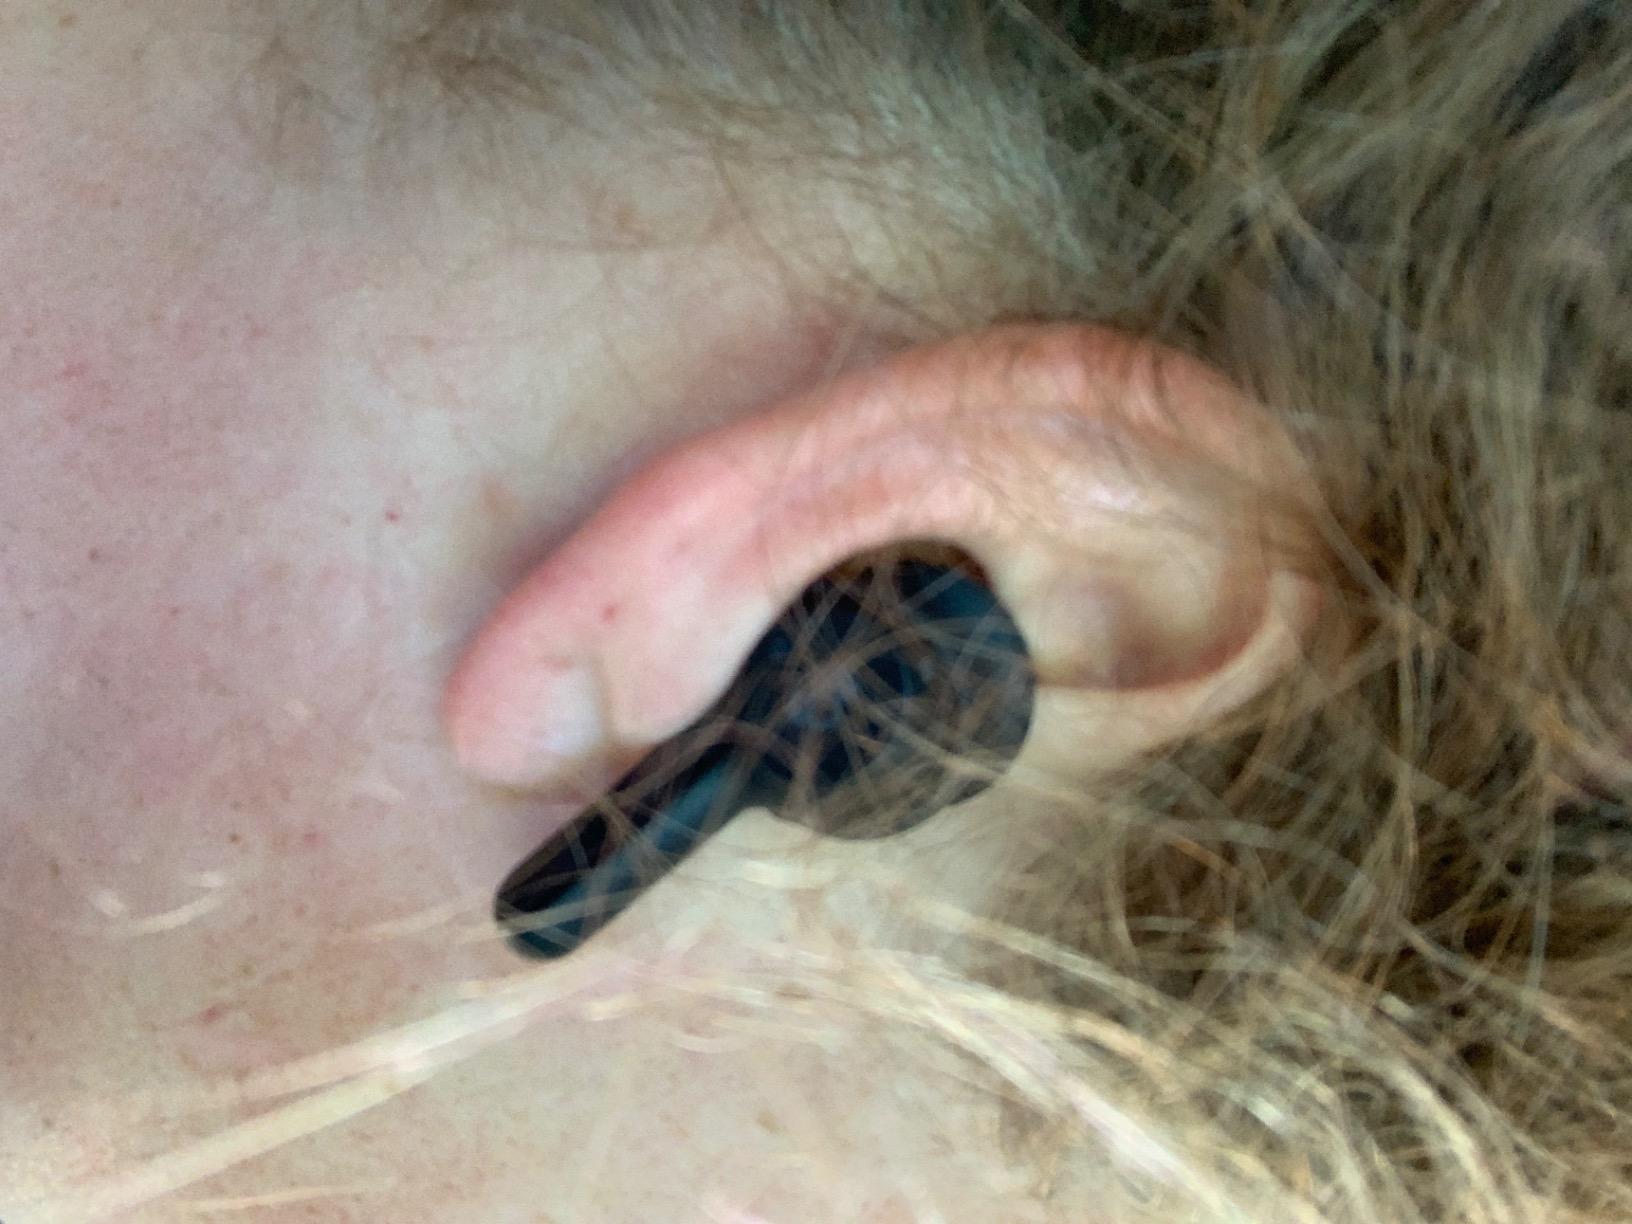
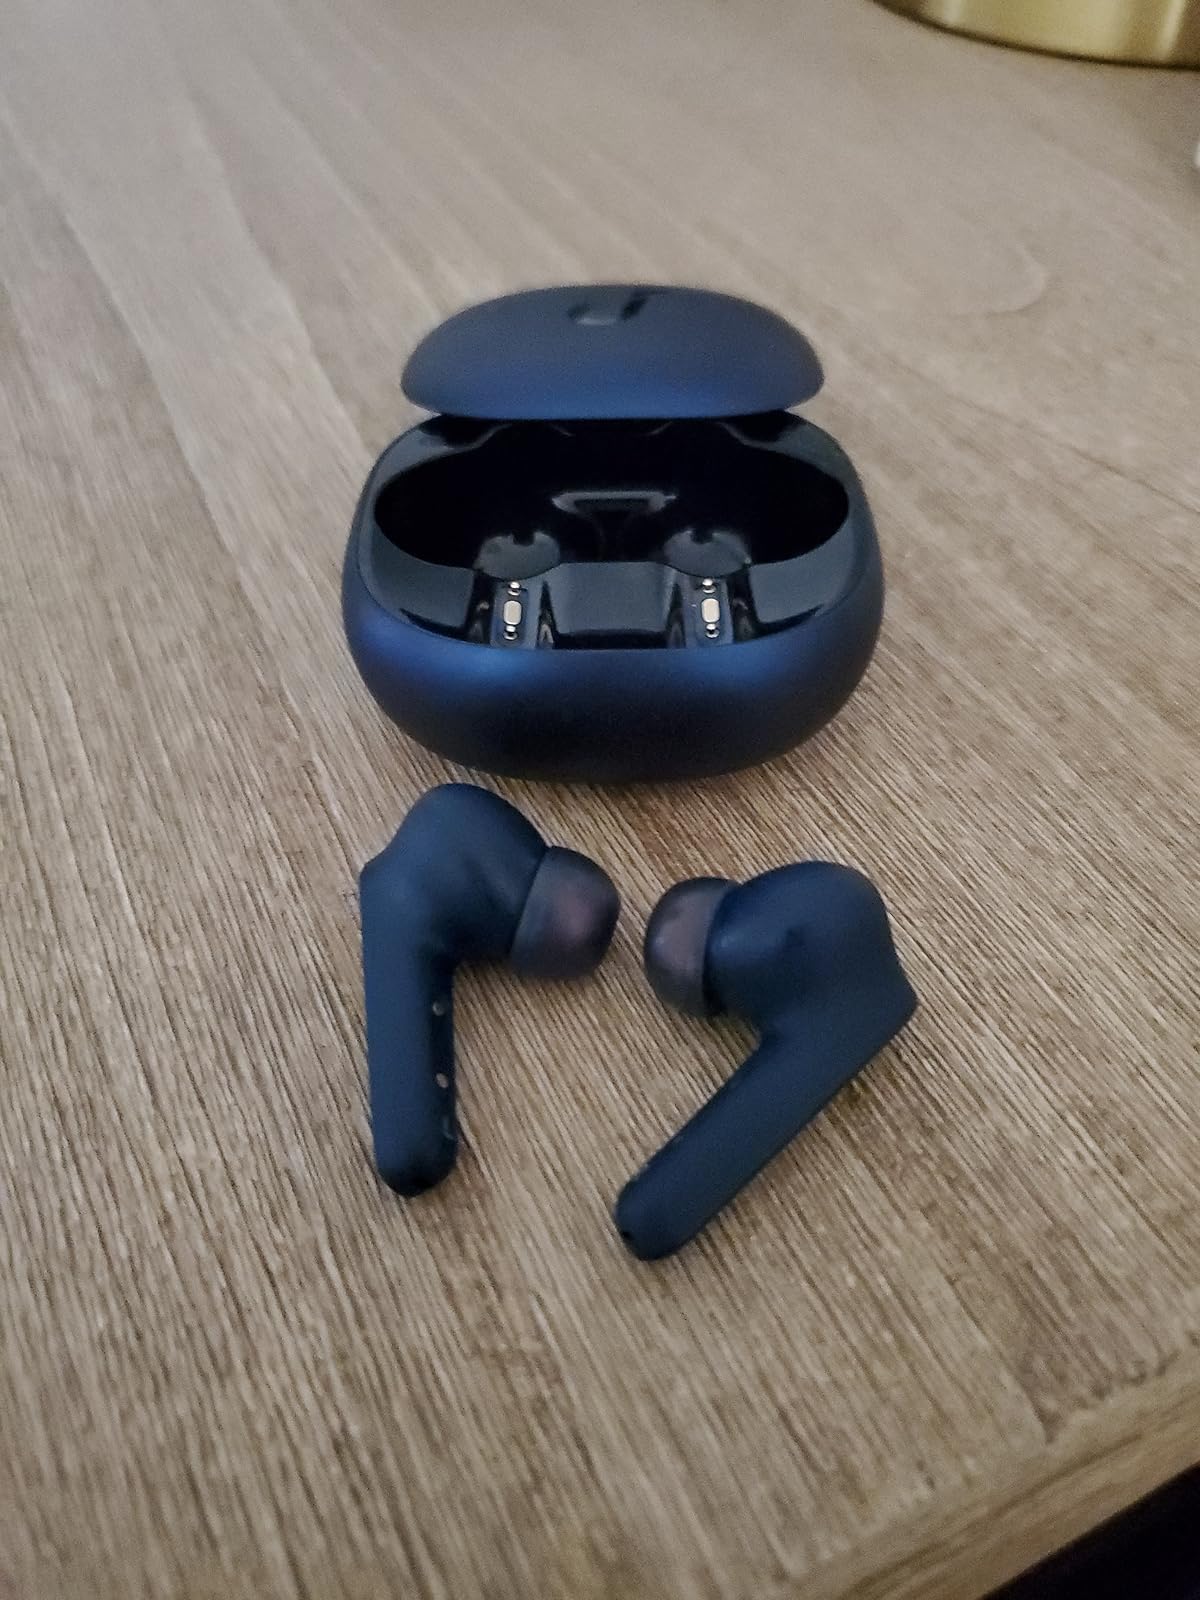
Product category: earbuds
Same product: no